Battle of Salamis

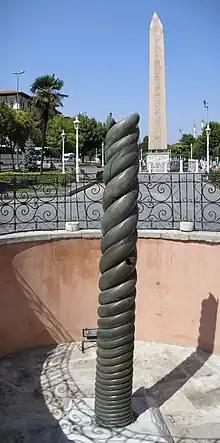
Serpent Column, a monument to their alliance, dedicated by the victorious Allies in the aftermath of Plataea; now at the Hippodrome of Constantinople

Fearing that the Greeks might attack the bridges across the Hellespont and trap his army in Europe, Xerxes resolved to do this, taking the greater part of the army with him. Mardonius handpicked the troops who were to remain with him in Greece, taking the elite infantry units and cavalry, to complete the conquest of Greece. All of the Persian forces abandoned Attica, however, with Mardonius overwintering in Boeotia and Thessaly; the Athenians were thus able to return to their burnt city for the winter.